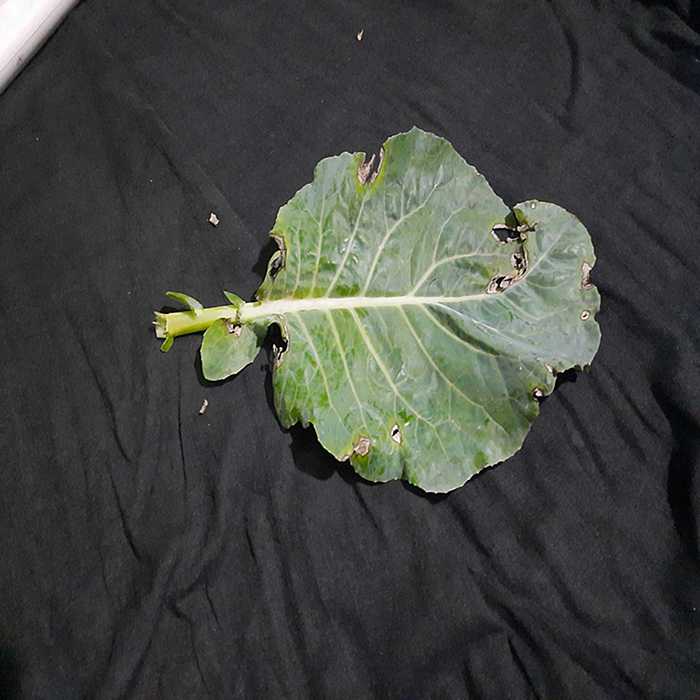
Plant: Cauliflower
Label: Downy mildew